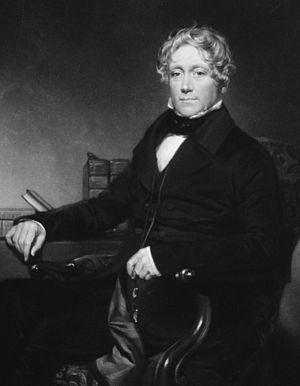
John Conolly est un psychiatre anglais. En 1839 il devient directeur d'un très grand asile d'aliénés à Hanwell, dans la banlieue de Londres. Le traitement habituel dans les asiles impliquait des restrictions et confinements, les « fous » étaient considérés comme des animaux dangereux. Dès son arrivée à Hanwell, Conolly instaure le principe de non-restraint et les « fous » sont considérés comme des êtres humains, porteurs d'une maladie et il y a possibilité de les guérir. Conolly est un des principaux instigateurs de ce changement de paradigme.